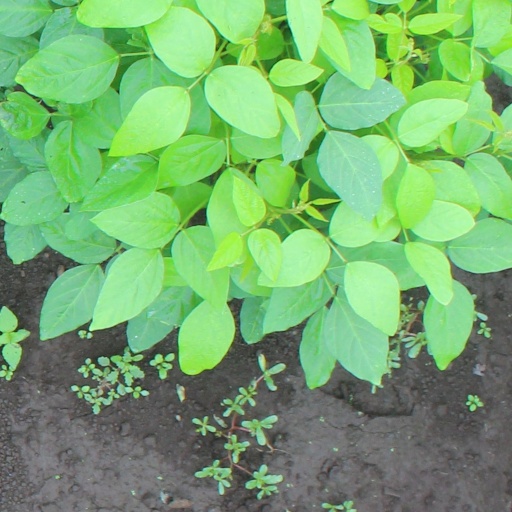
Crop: soybean